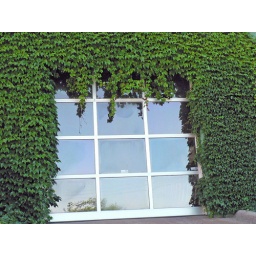
Cool door on an ivy covered building in the Crossroads Art District in KC.